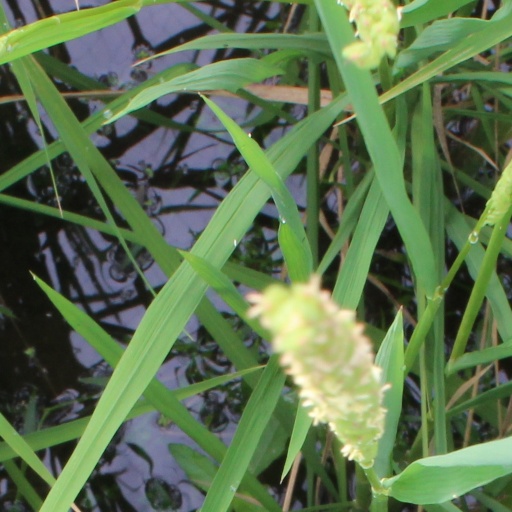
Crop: rice